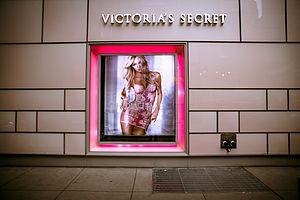
Candice Susan Swanepoel est un mannequin originaire d'Afrique du Sud née le 20 octobre 1988 à Mooi River dans la province de KwaZulu-Natal.